2010 Egyptian parliamentary election

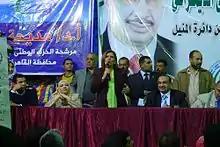
Mediha Khattab, a woman running for a NDP female quota seat, delivers a speech at a rally in the Old Cairo neighborhood.

Parliamentary elections were held in Egypt in 2010. The first stage was held on 28 November 2010 and the second round was held on 5 December 2010.